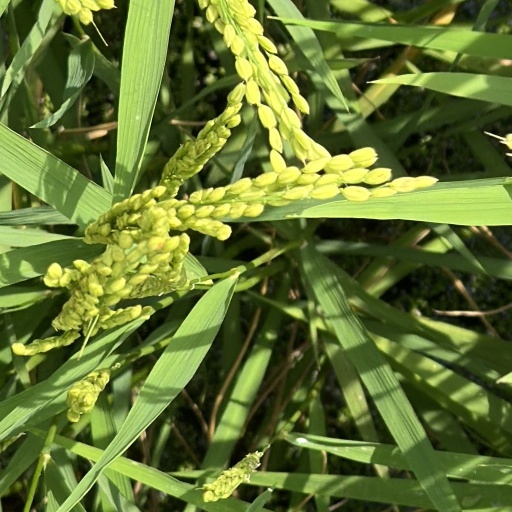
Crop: rice